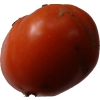
Label: tomato